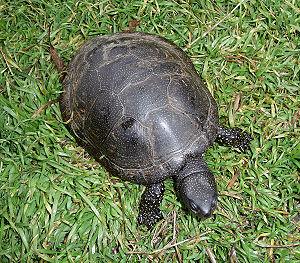
Une Cistude. Photo prise dans la nature, en Ukraine. Latina: Emys orbicularis Linnaeus, 1758 Русский: Европейская болотная черепаха (Emys orbicularis). Фото сделано в дикой природе. Украина. Polski: Dziki ukraiński żółw błotny
La Cistude est une espèce de tortue de la famille des Emydidae.
Emys est un genre de tortue de la famille des Emydidae.
Le terme Tortue des marais est le nom vernaculaire donné à deux tortues de la sous-famille des Emydinae.